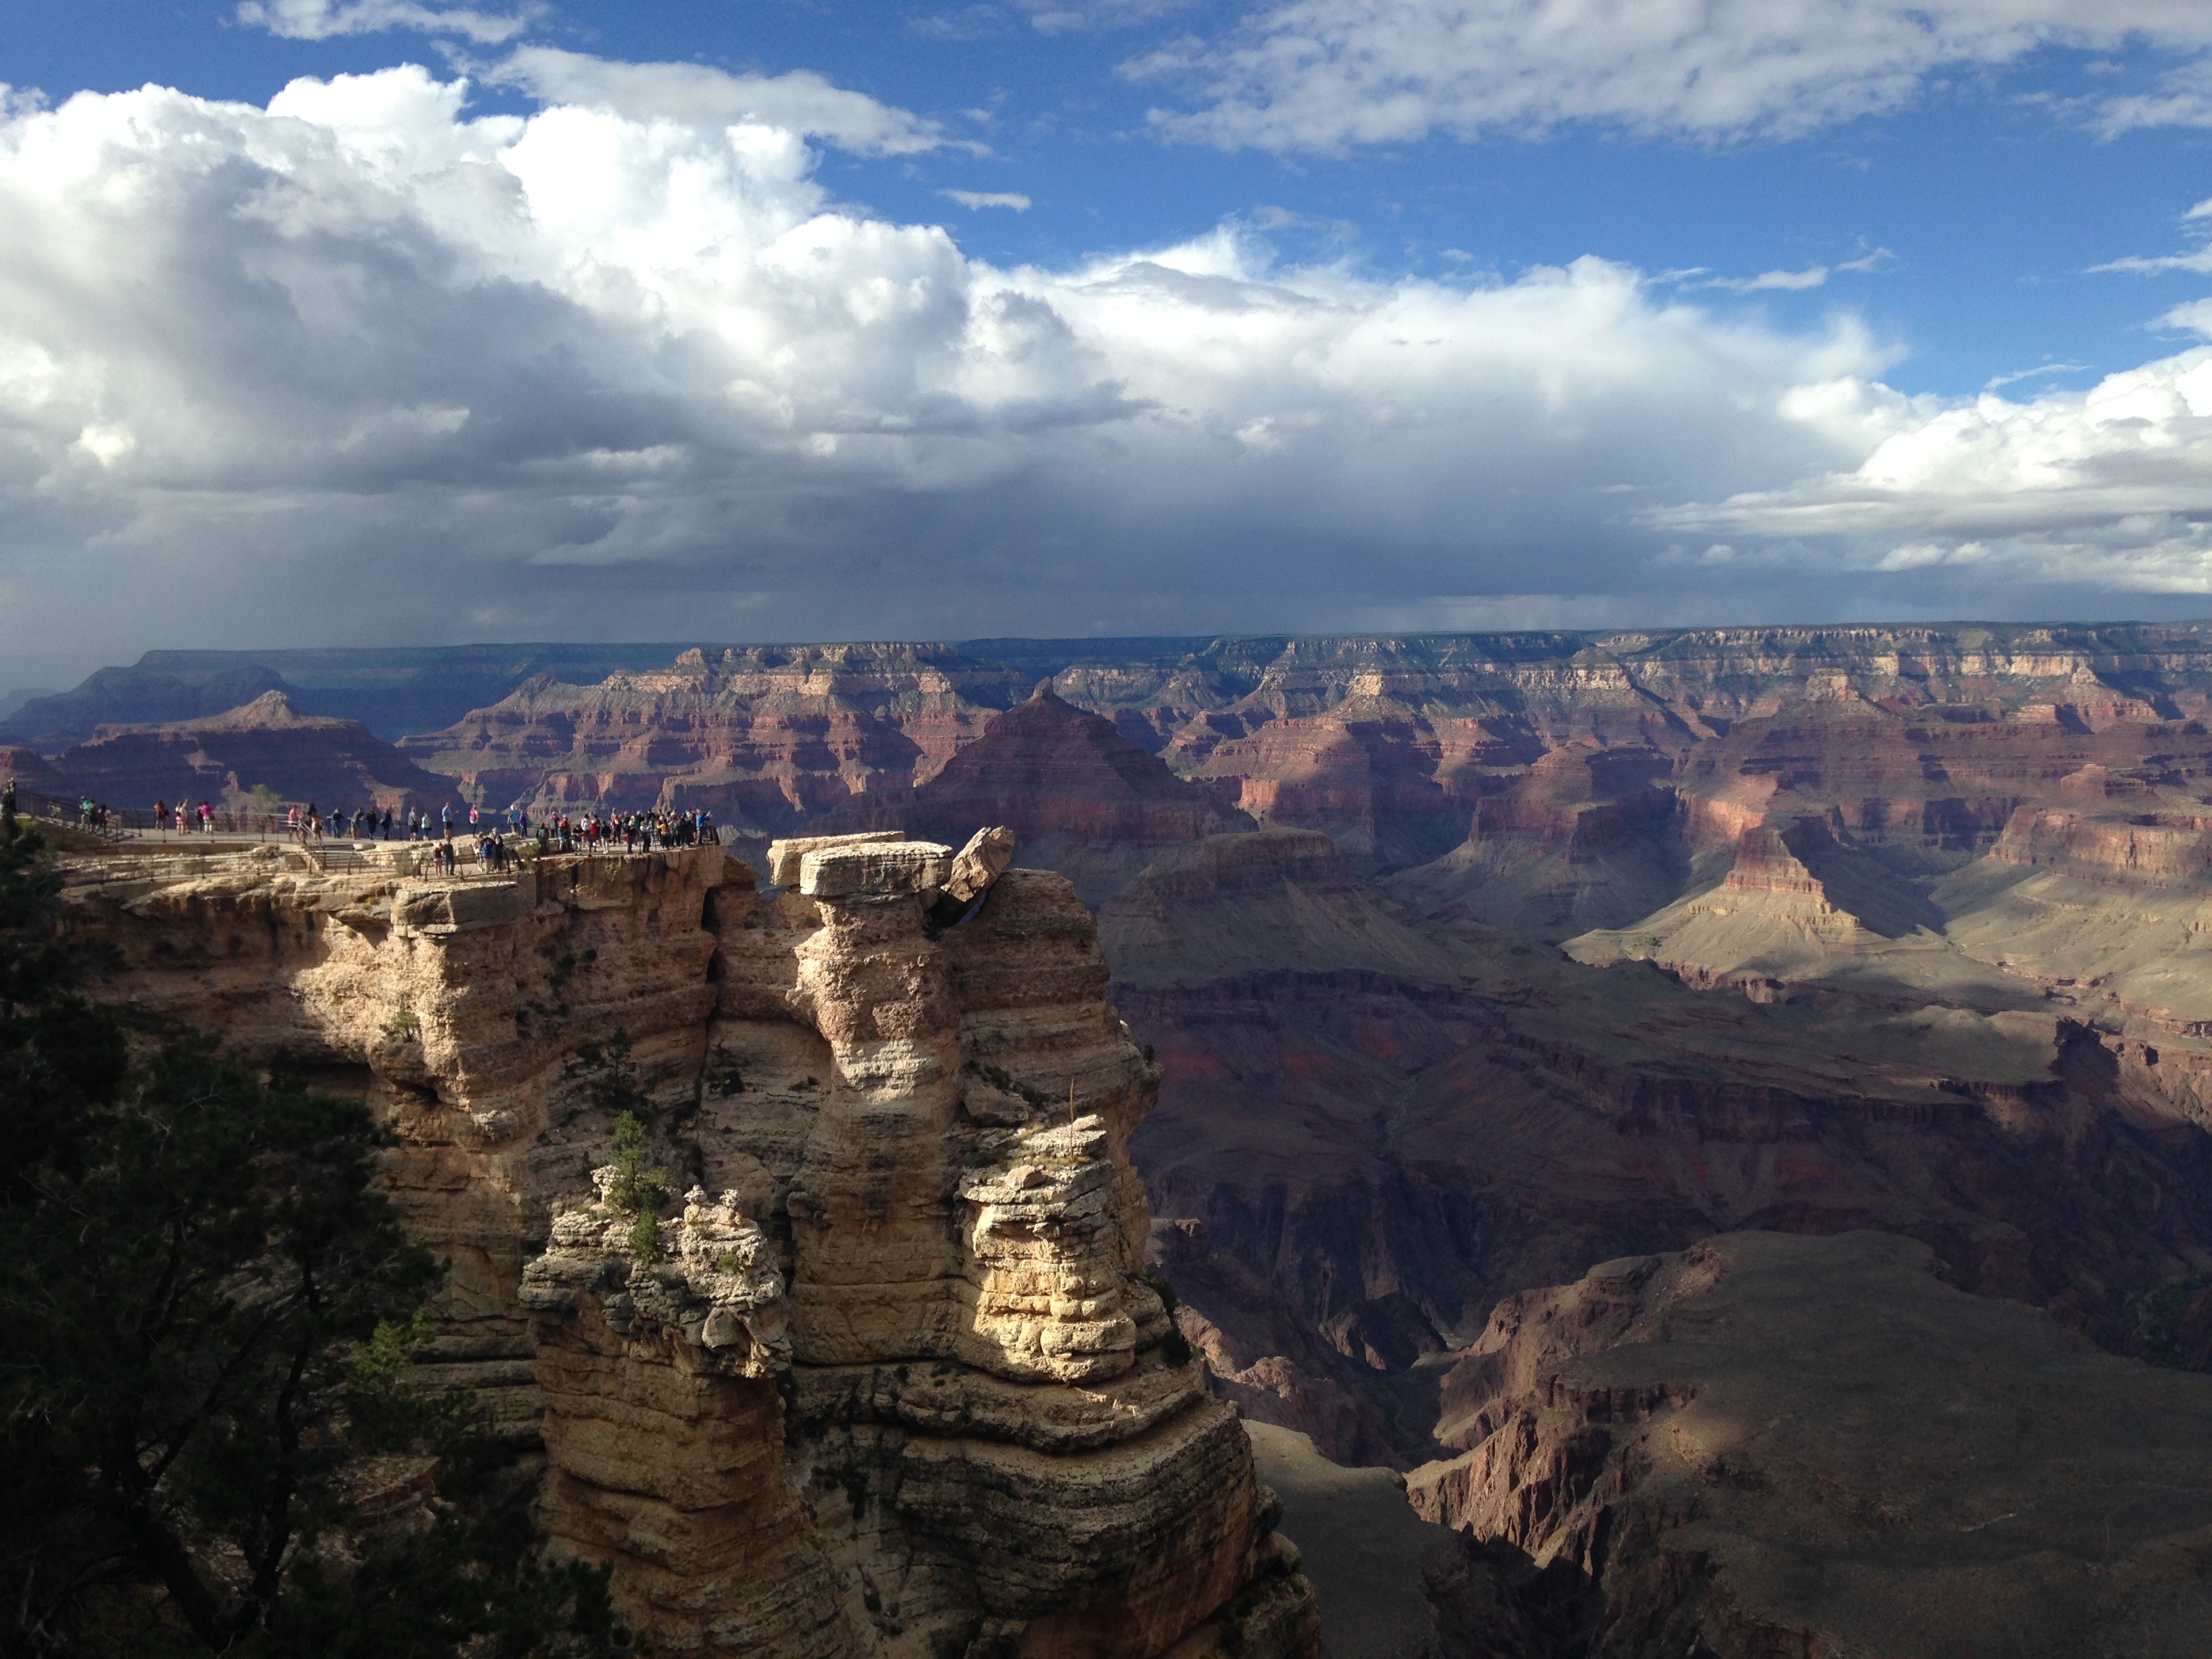
landscape, rock, mountain, view, valley, panorama, formation, cliff, canyon, grand canyon, terrain, national park, clouds, geology, badlands, landform, aerial photography, geographical feature